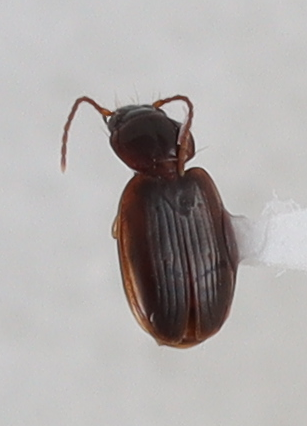
Scientific name: Trechus obtusus
Plot: 14
Trap: E
Collected: 20210825